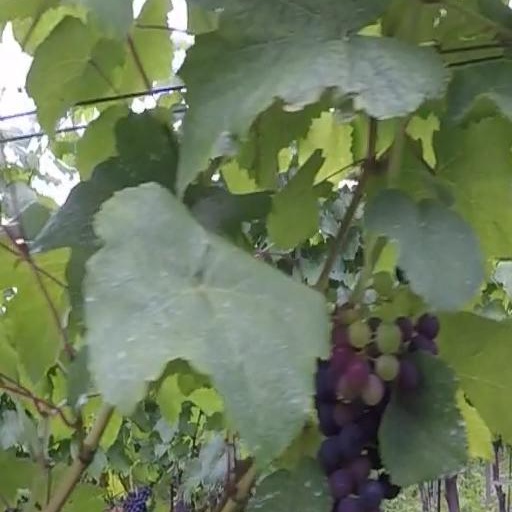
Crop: grape